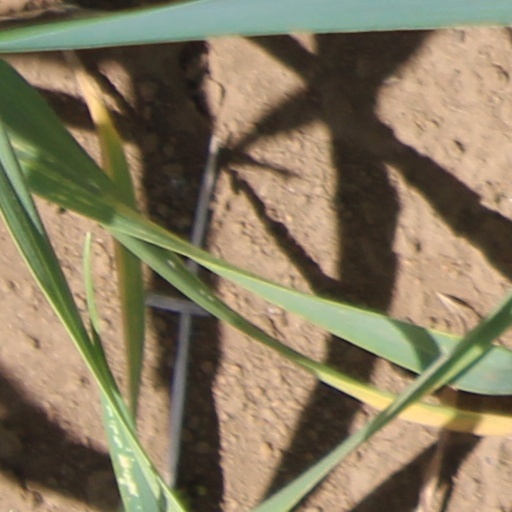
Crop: wheat